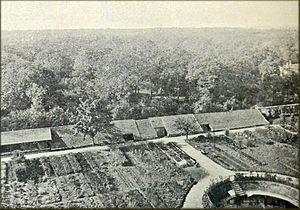
Photo légendée ""Vue générale du champ d'expériences de Meudon ""Photo ancienne, extraite d'un article de la revue française ""Revue illustrée"" (Tome relié 1902), portant sur Pierre Eugène Marcellin Berthelot, né le 25 octobre 1827 à Paris et mort le 18 mars 1907, Cliché
Marcellin Berthelot est un chimiste, physico-chimiste, biologiste, épistémologue et homme politique français. À la suite de sa participation à l'effort de guerre de 1870 contre l'Allemagne, il est élu sénateur, puis nommé ministre des Affaires étrangères et ministre de l'Instruction publique. En politique, il est connu pour avoir soutenu l'effort pour l'investissement dans les nouvelles technologies et l'aide aux populations paysannes et ouvrières. Il s'est également intéressé à la philosophie et à l'histoire des sciences en Orient.